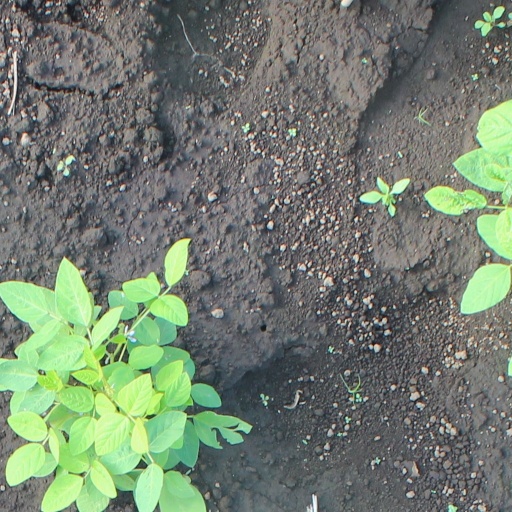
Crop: soybean